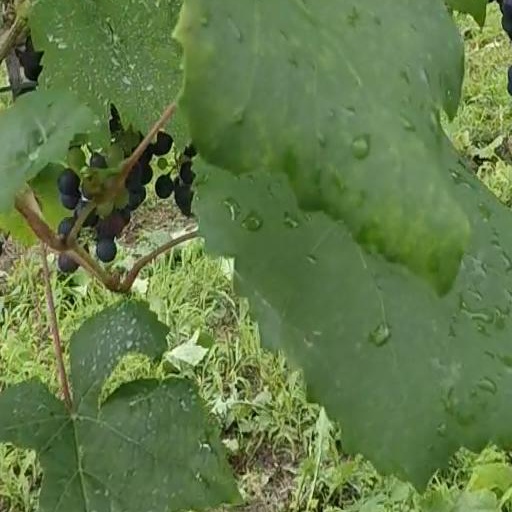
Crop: grape